Engineering Societies' Building

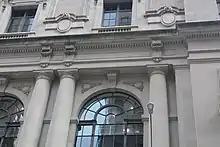
Detail of an end bay

As early as 2001, Hilfiger was considering selling 25 West 39th Street and an adjacent department store at 485 Fifth Avenue for a combined $100 million. In 2005, he sold the building to Crown Acquisitions and the Chetrit and Nakashe families for $53 million. His brand consolidated its showrooms at the Starrett–Lehigh Building in Chelsea, Manhattan, but had the right to occupy the building through June 2006. After the sale to Crown Acquisitions, three of the upper stories were leased to fashion brand 7 for all Mankind, fashion designer Rachel Roy, and watch company Movado. Clothing firm Polo Ralph Lauren leased three stories in 2007 and expanded to another story two years later. Thor Equities itself used 25 West 39th Street as its headquarters.